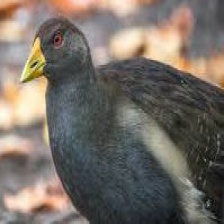
Species: TASMANIAN HEN
Scientific name: TRIBONYX MORTIERII
ImageNet parent category: european_gallinule